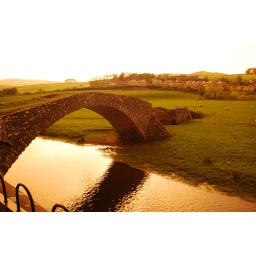
old bridge over gala water at stow